Marionette

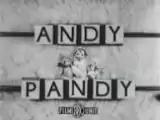
The 1952 "Andy Pandy" title card. The card was not actually a card as the blocks turned to reveal the title one block at a time.

Puppetry is an ancient form of performance. Some historians claim that they predate actors in theatre. There is evidence that they were used in Egypt as early as 2000 BC when string-operated figures of wood were manipulated to act kneading bread and other string-controlled objects. Wire-controlled, articulated puppets made of clay and ivory have been found in Egyptian tombs. Marionette puppetry was used to display rituals and ceremonies using these string-operated figurines back in ancient times and is still used today.